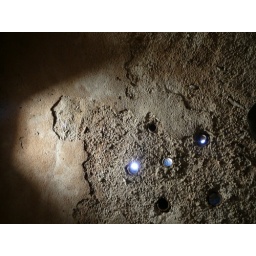
Ceramic lines air vents in the roof of this steam room / bath house in the castle grounds.